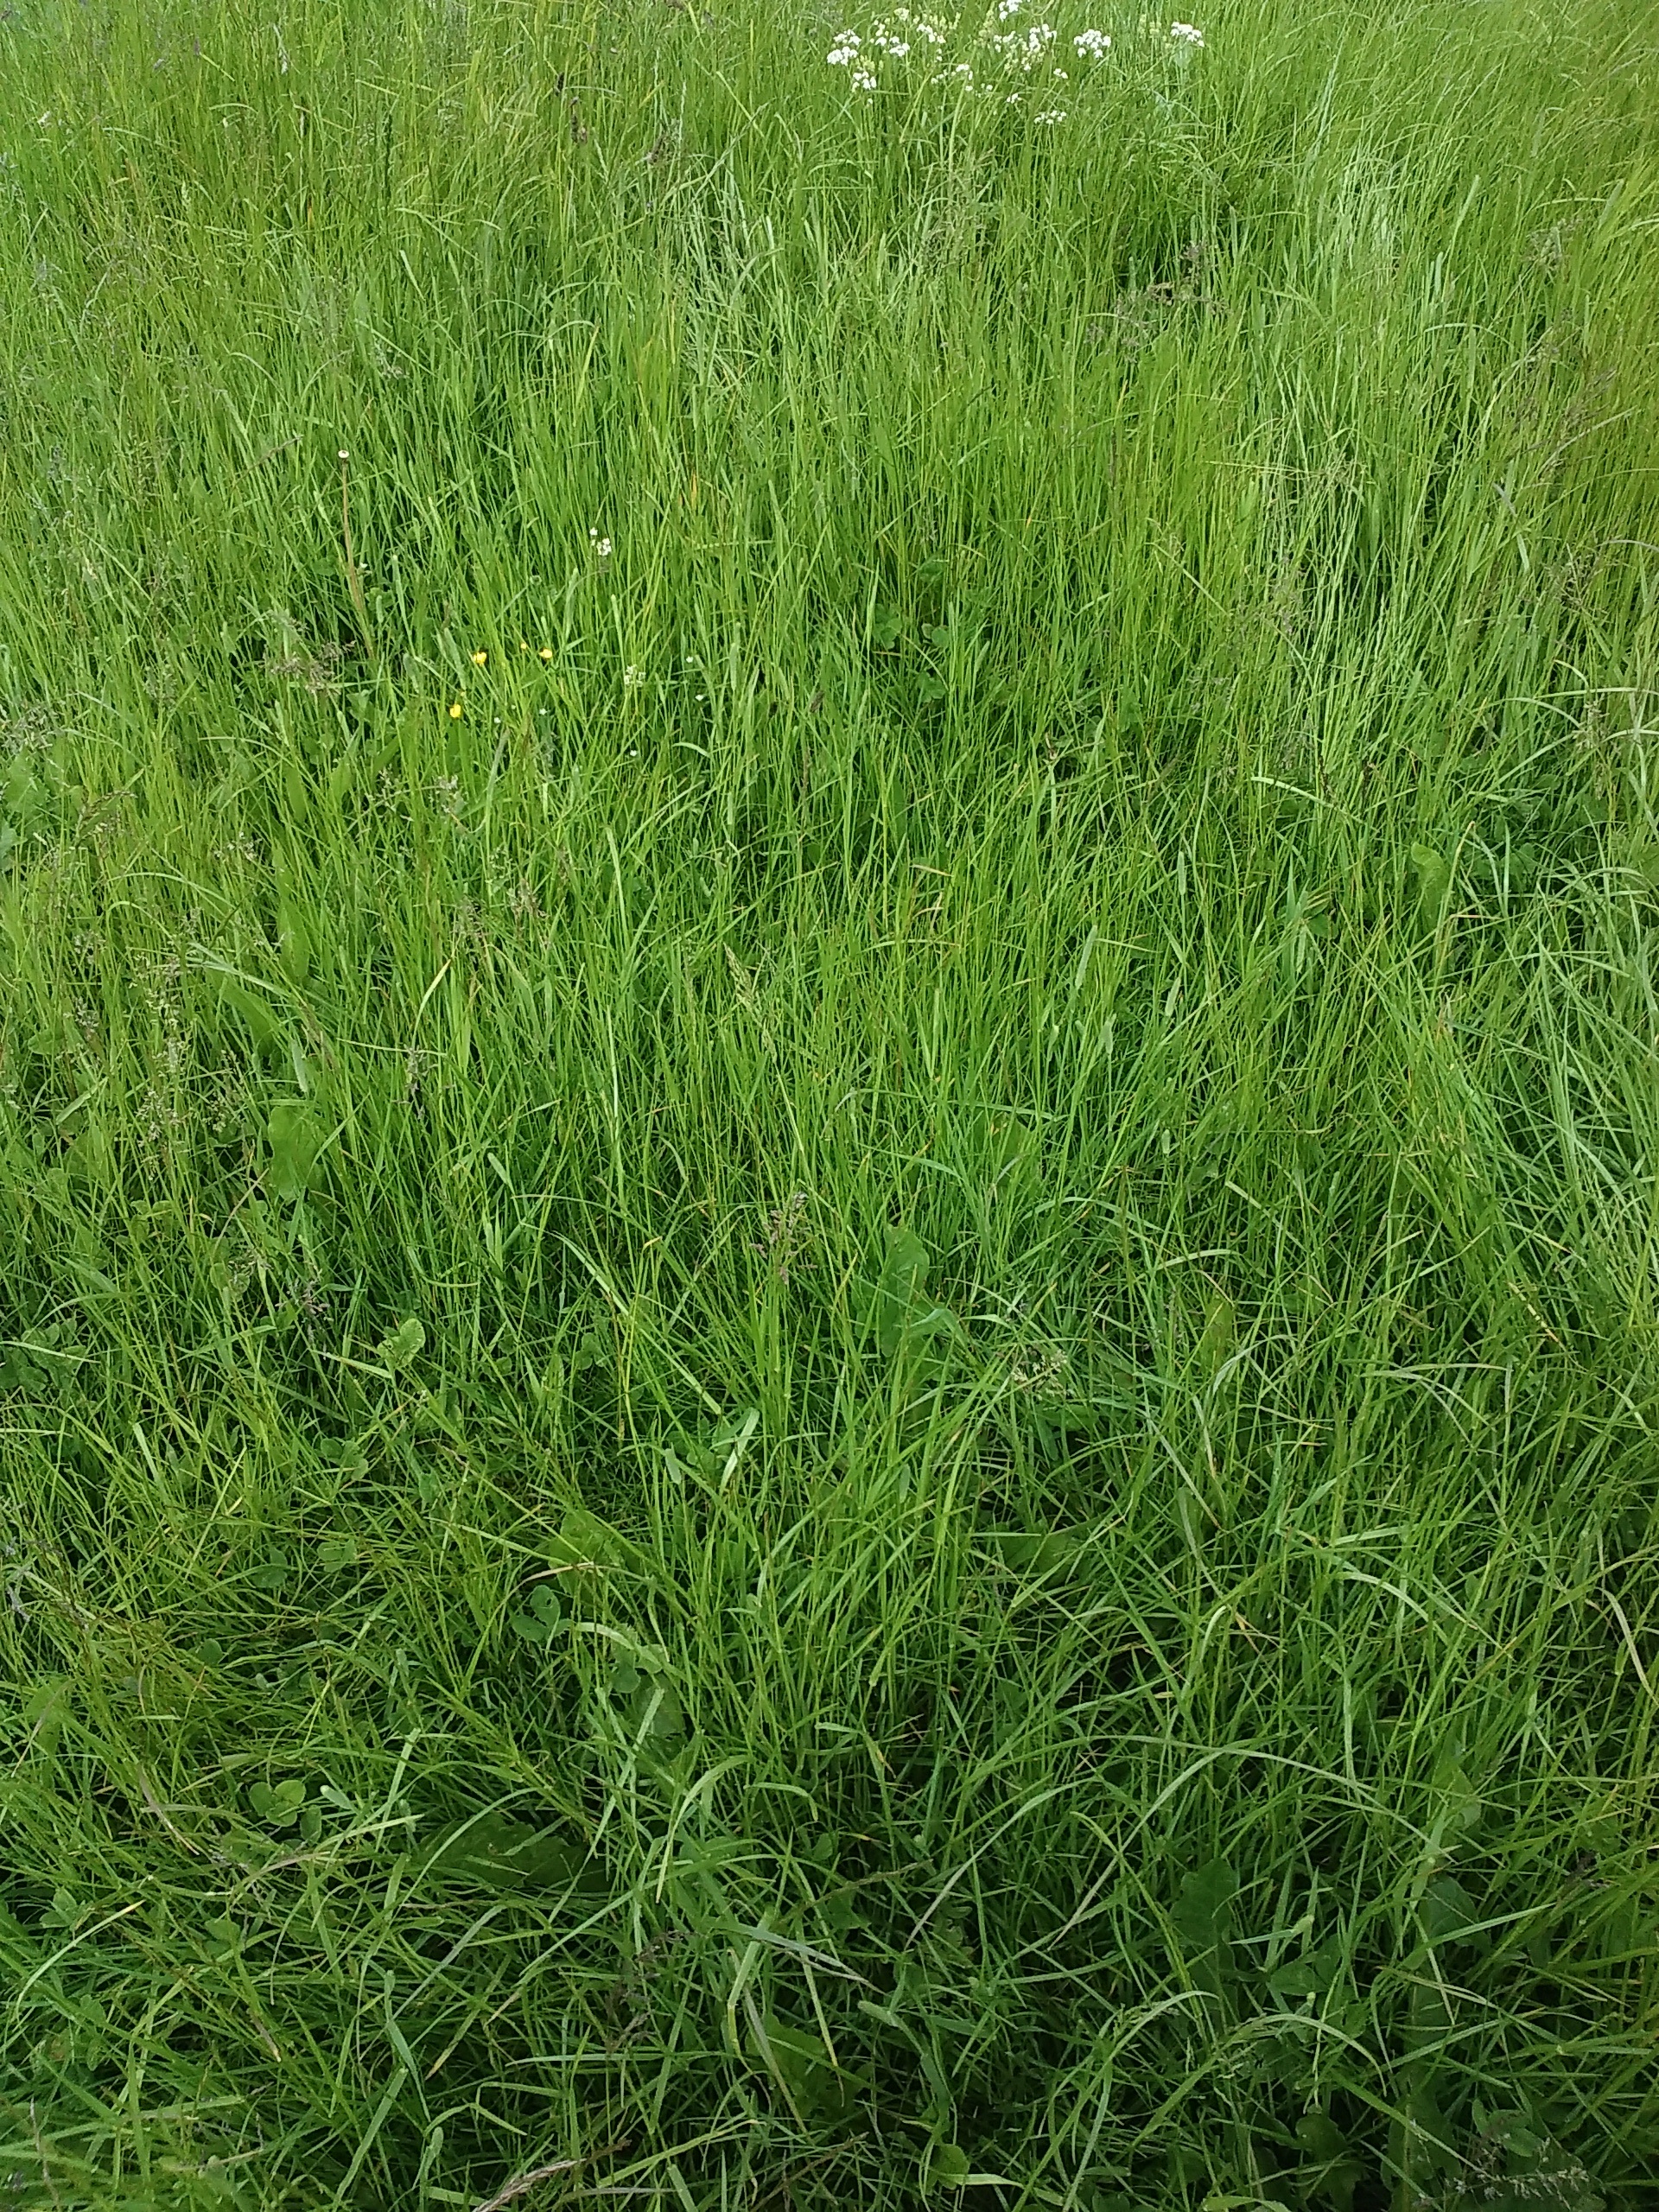
nature, grass, plant, lawn, meadow, prairie, flower, green, herb, crop, grassland, shrub, flowering plant, chrysopogon zizanioides, grass family, land plant